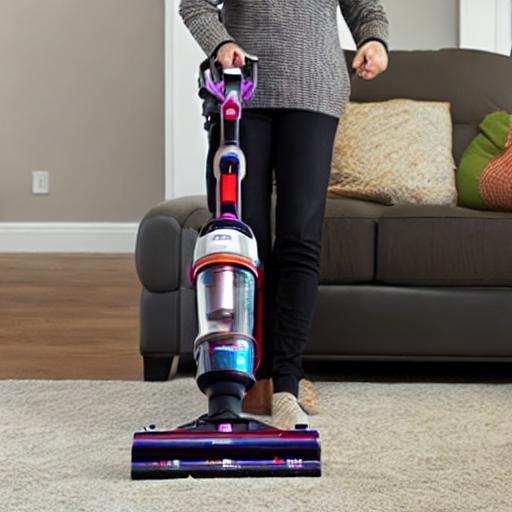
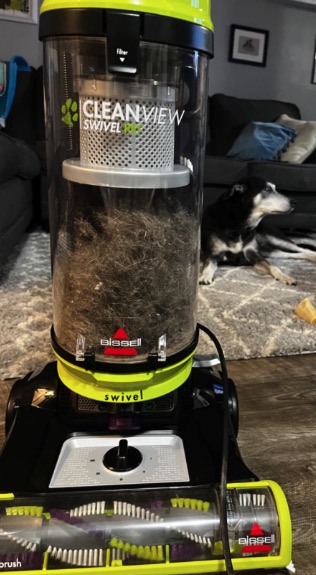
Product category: items_vacuum
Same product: no